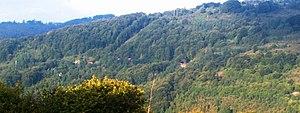
Bitvrđa est un village de Serbie situé dans la municipalité de Surdulica, district de Pčinja. Au recensement de 2011, il comptait 12 habitants.